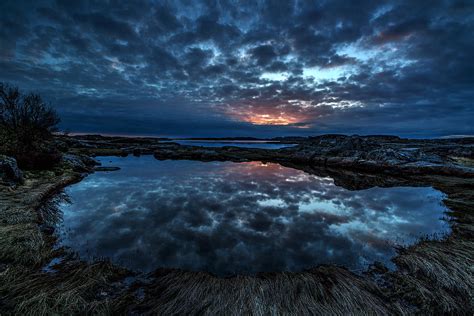
Weather: cloudy or overcast